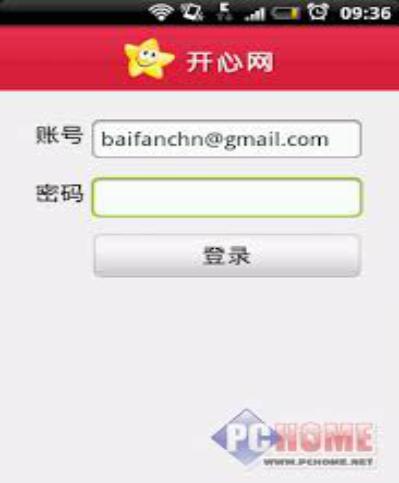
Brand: kaixinwang
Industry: Others